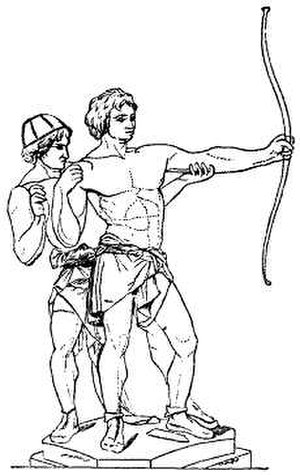
Høder
Loke narrer Høder til at dræbe Balder
Høder er Odins søn i den nordiske mytologi. Han er blind og dræber Balder ved et uheld med en pil af misteltenen.